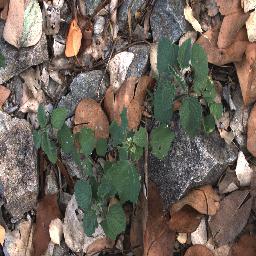
Label: negative